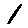
Label: 1